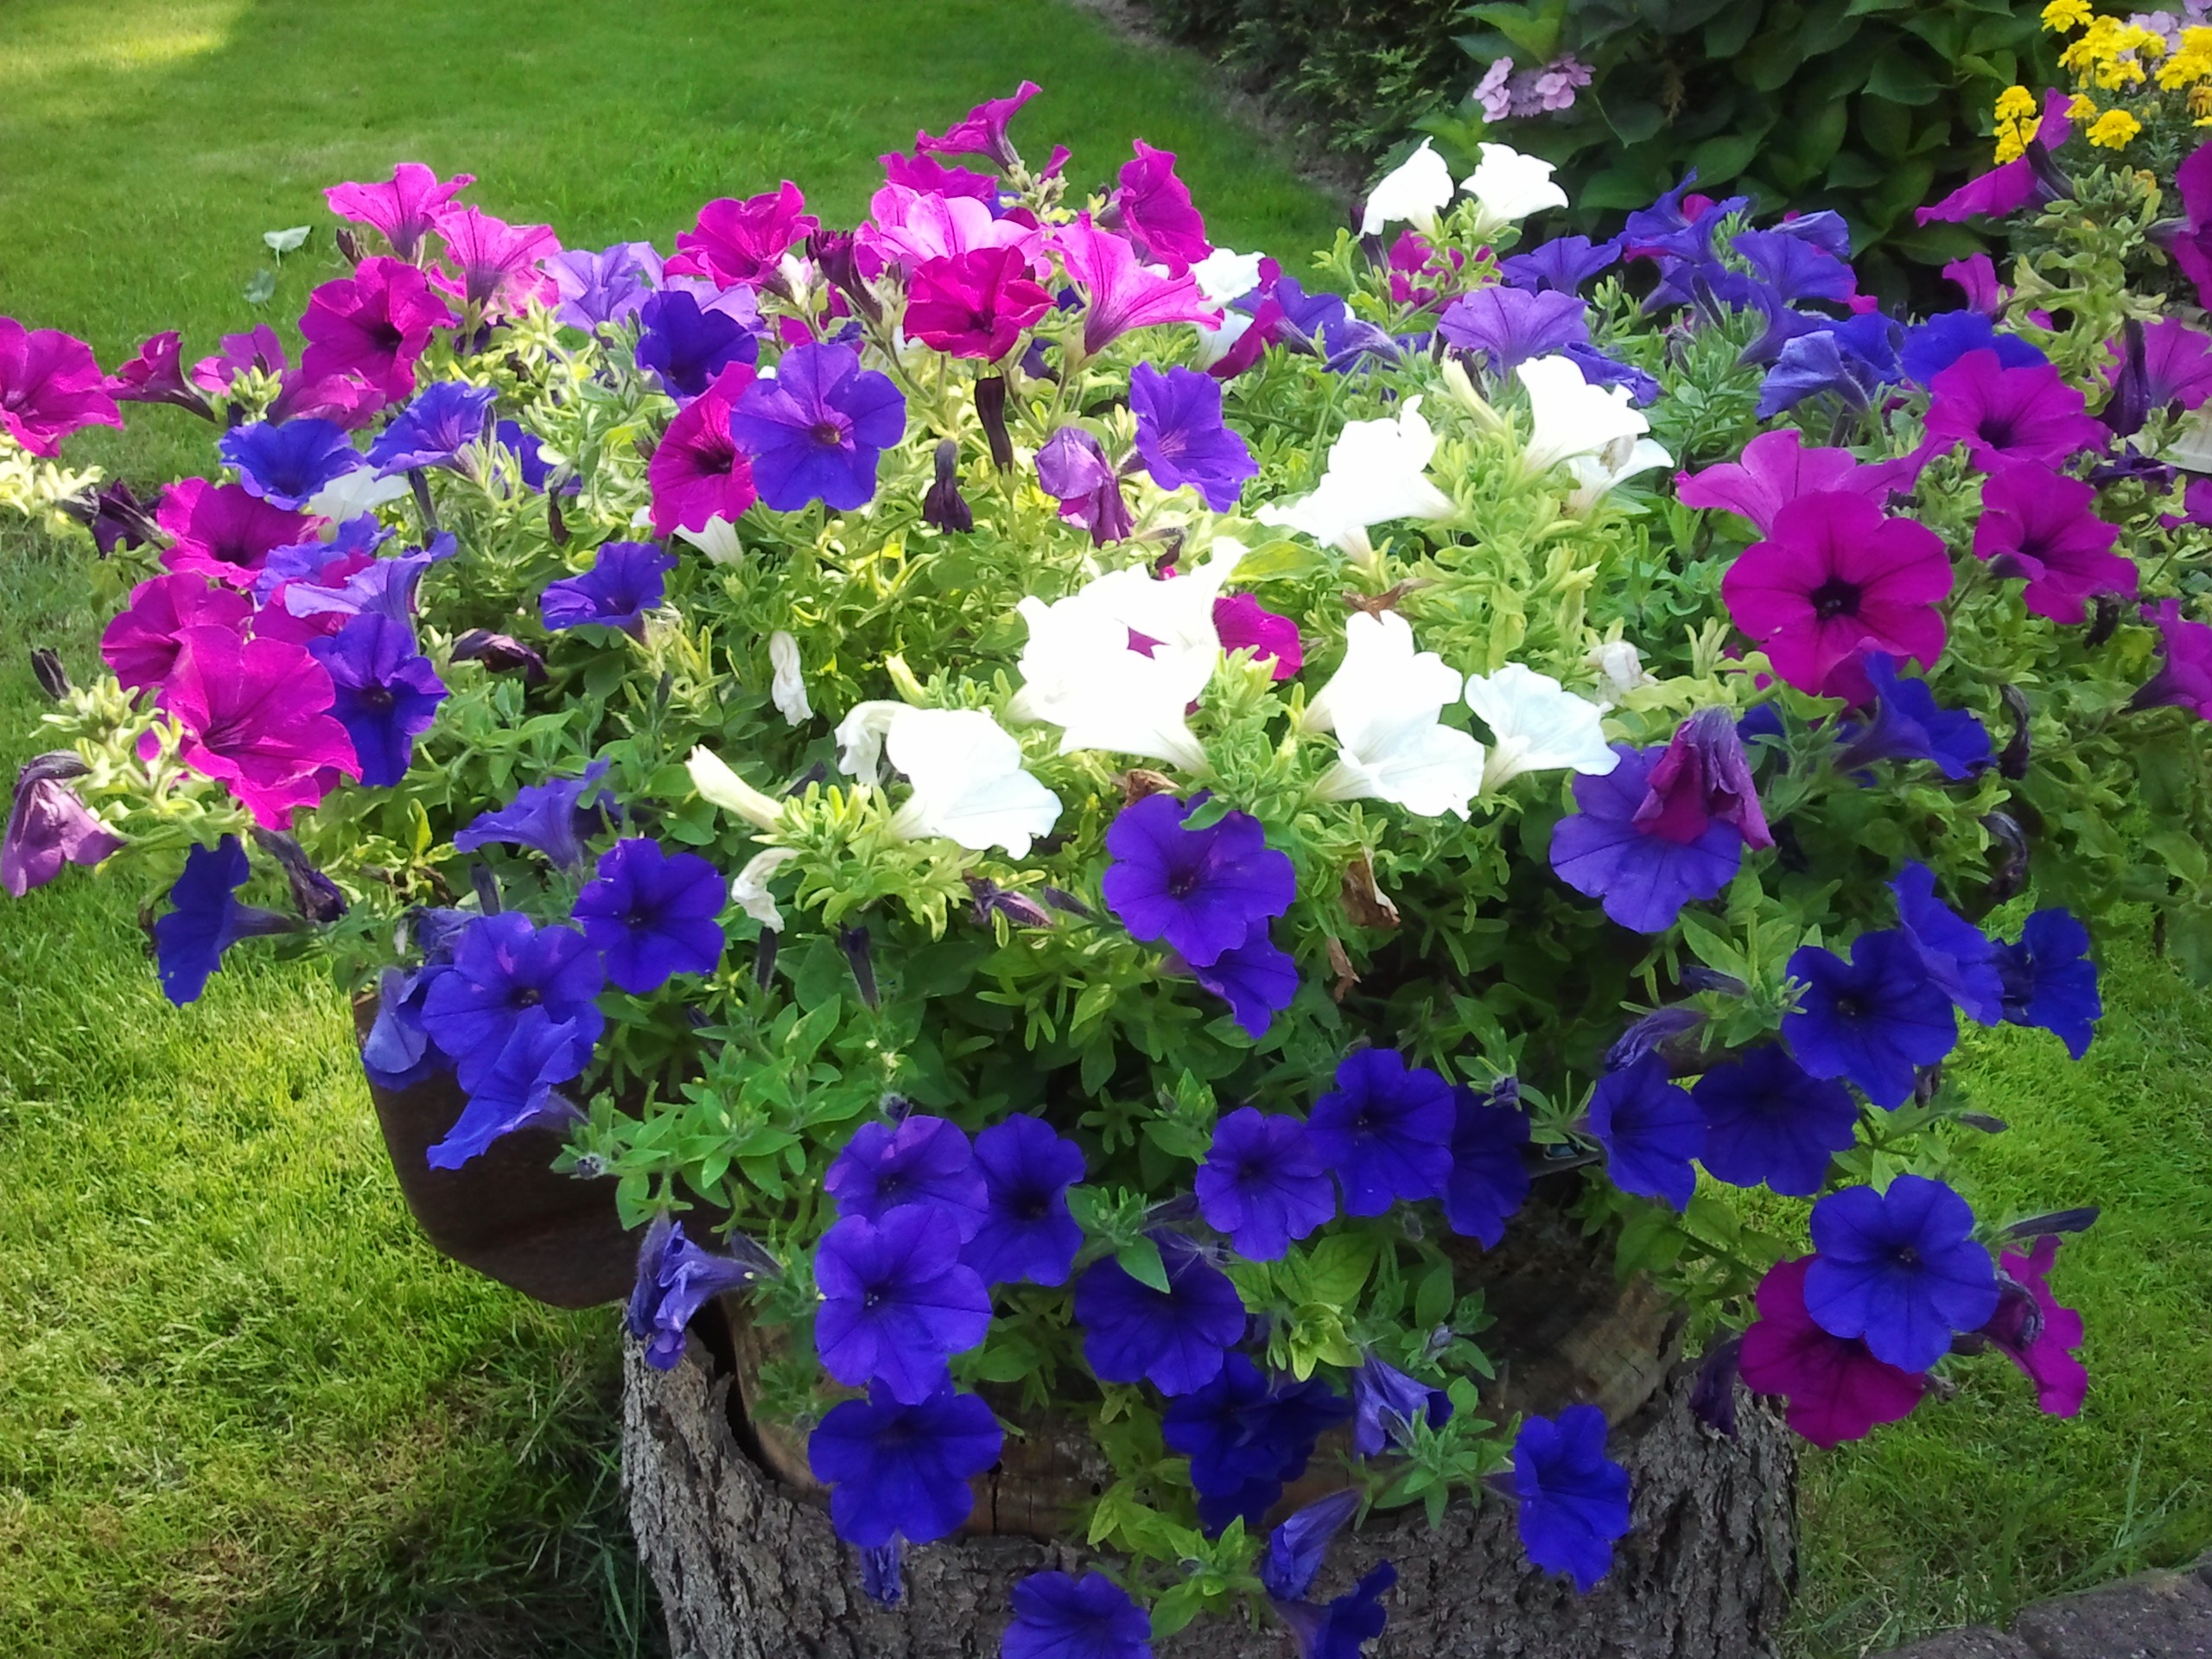
nature, grass, plant, flower, purple, blue, garden, flora, shrub, groundcover, viola, flowering plant, herbaceous plant, bellflower family, annual plant, violet family